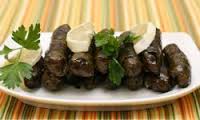
Yemek: yaprak_sarma